Ontario Highway 11

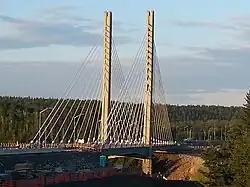
The new Nipigon River Bridge while under construction in July 2016

From its junction with Highway17 at North Bay, the two highways share a concurrency for to the Algonquin Avenue intersection, where Highway17 continues west toward Sudbury and Sault Ste. Marie while Highway11 turns north onto Algonquin Avenue. Due to a steep incline as it descends Thibeault Hill into North Bay, the southbound Algonquin Avenue segment of Highway11 features the only runaway truck ramp on Ontario's highway system, which was upgraded in 2009.